Gufo radar

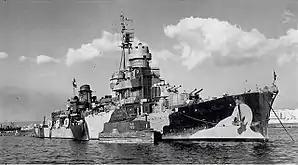
Gufo radar antennae at the masthead of the Italian cruiser "Scipione Africano"

The Gufo radar (Owl) was an Italian naval search radar developed during World War II by the "Regio Istituto Elettrotecnico e delle Comunicazioni della Marina" (RIEC). Also known as the EC-3 ter.